William Barlow (pioneer)

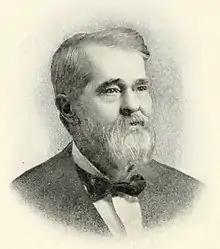
William Barlow

William Barlow (October 26, 1822 – June 18, 1904) was an early Oregon pioneer and founder of Barlow, Oregon, United States.